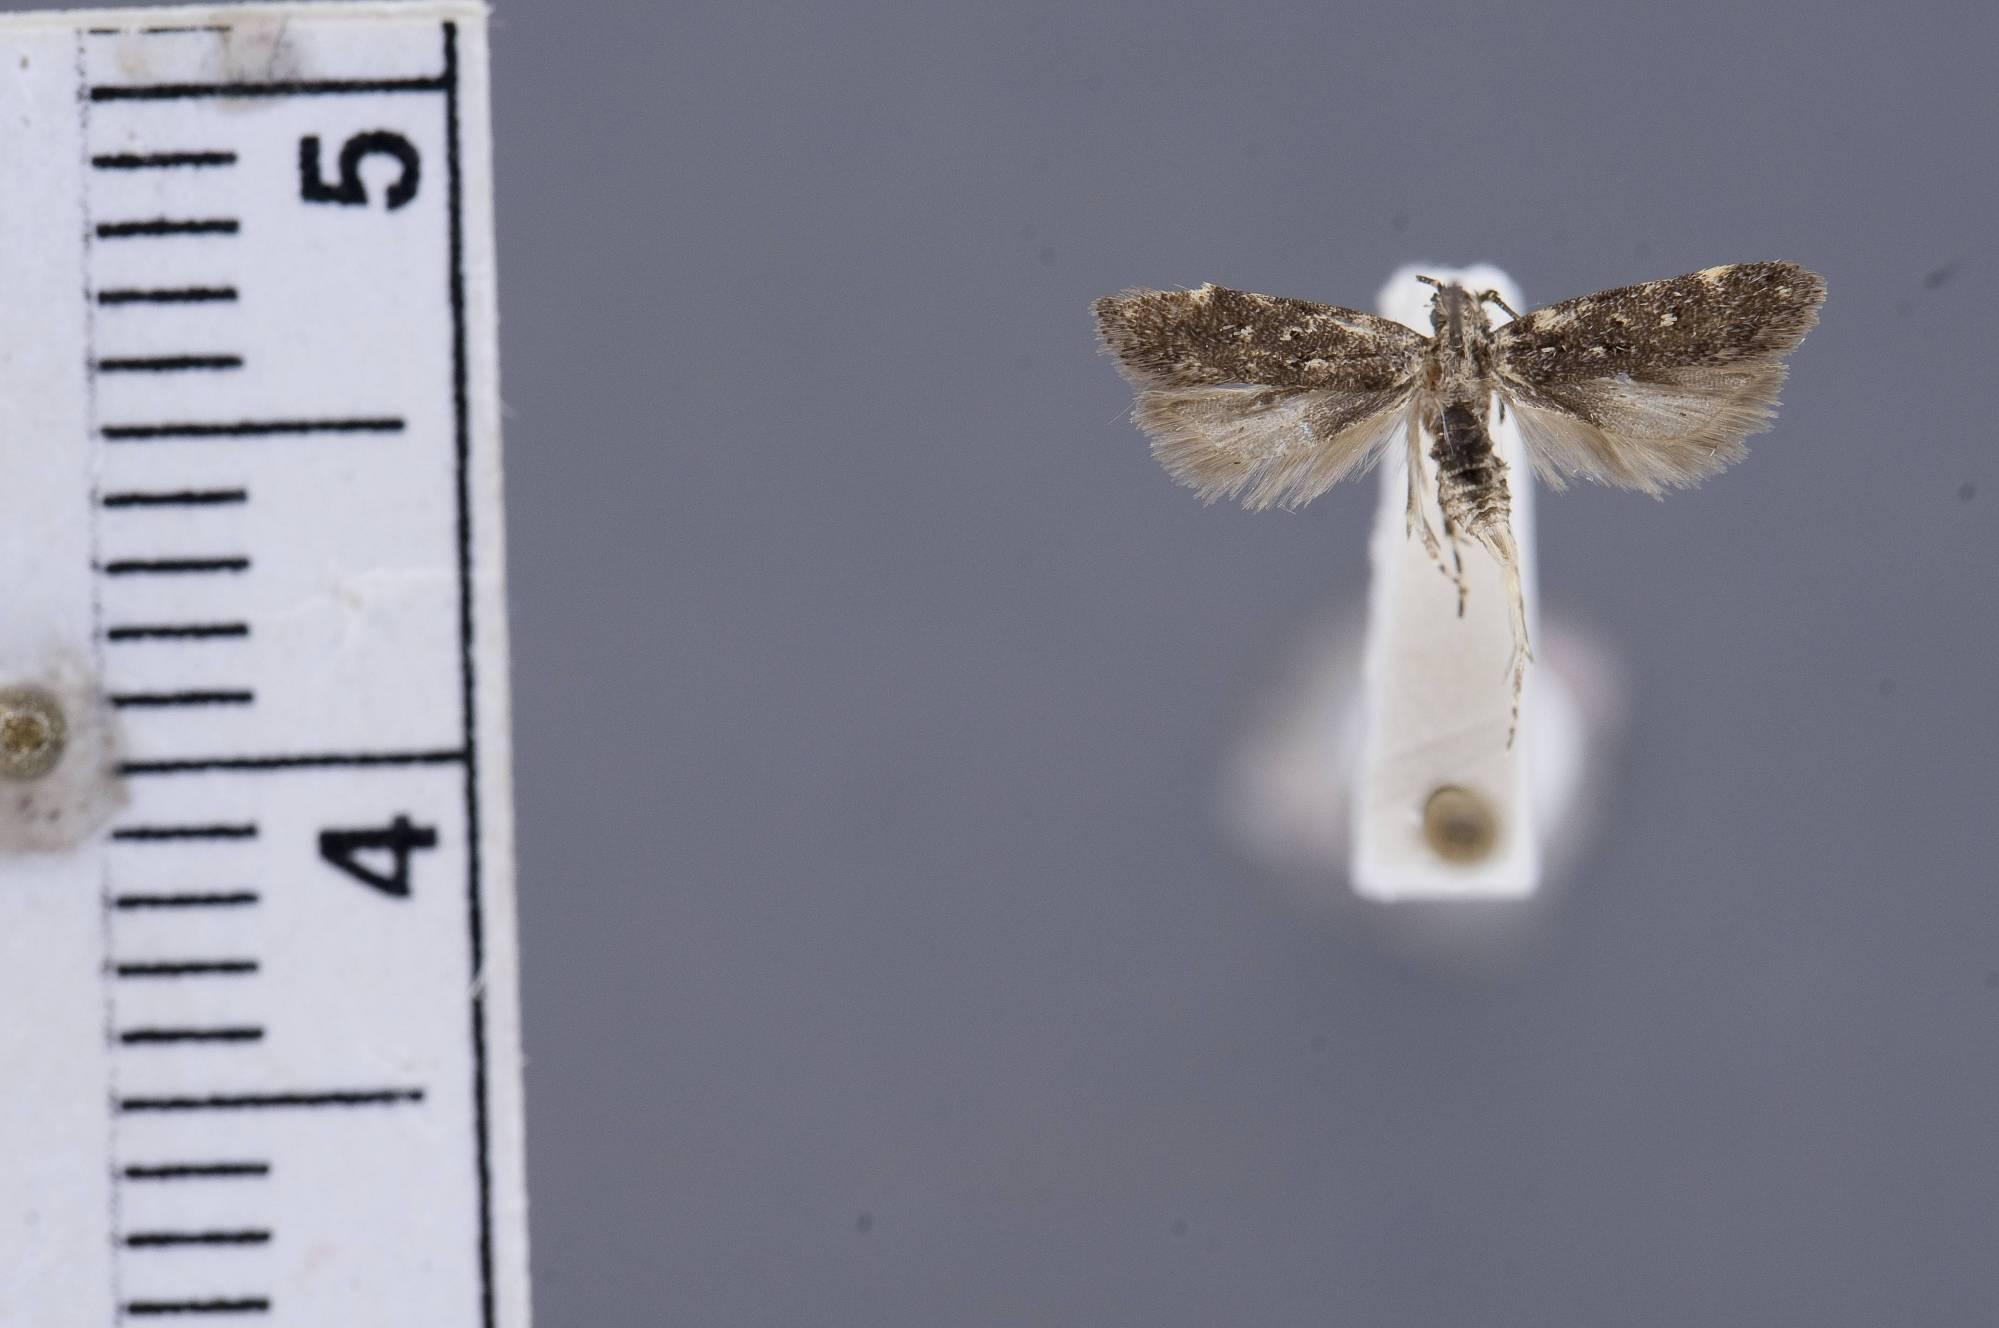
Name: Chionodes drapeta
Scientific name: Chionodes drapeta Hodges, 1999
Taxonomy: Animalia, Arthropoda, Insecta, Lepidoptera, Glossata, Gelechiidae, Gelechiinae
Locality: Key Largo, Monroe, Florida, United States
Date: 11 Nov 1967